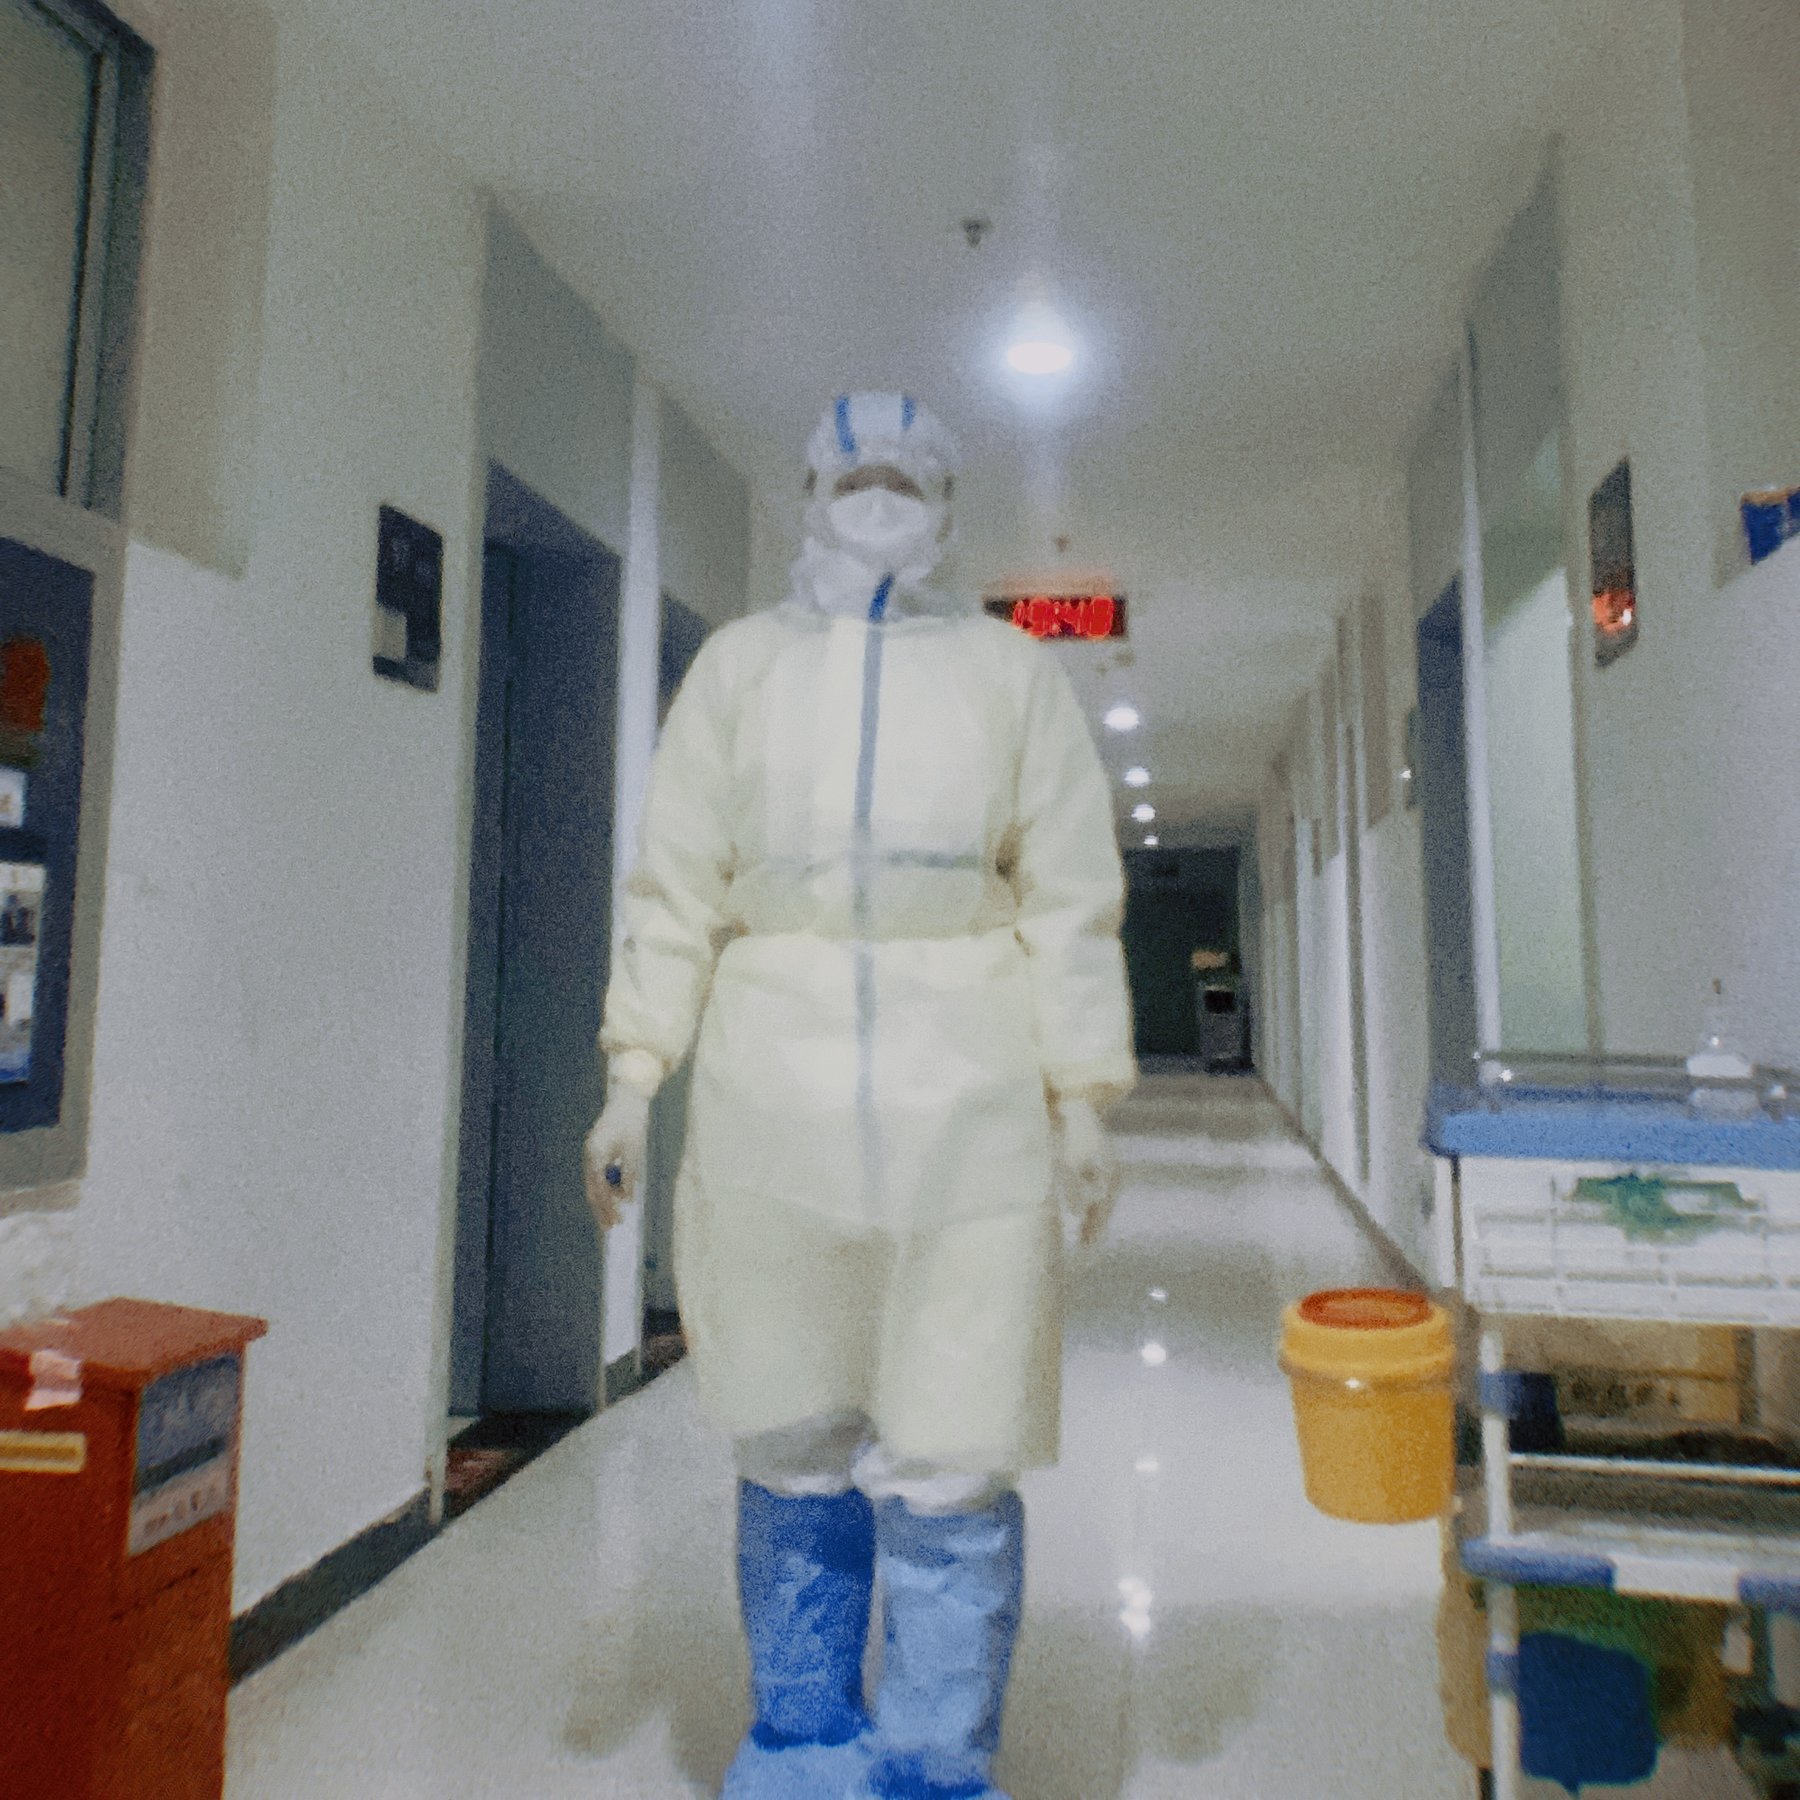
Objects detected:
Mask
Gloves
Gloves
Coverall